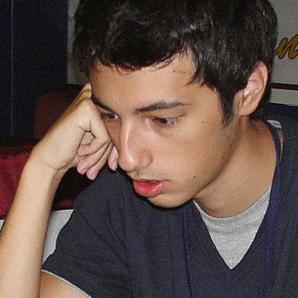
Age: 17